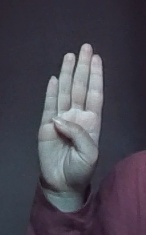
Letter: kaaf